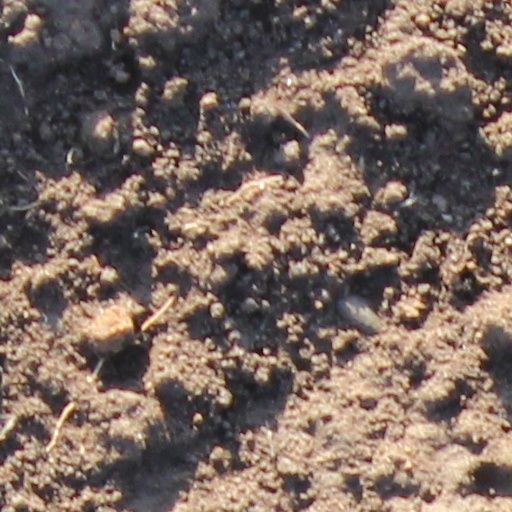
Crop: wheat